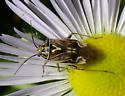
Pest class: lygus_bug